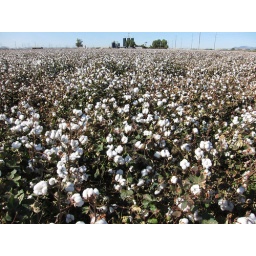
Cotton plants in a field against a blue sky